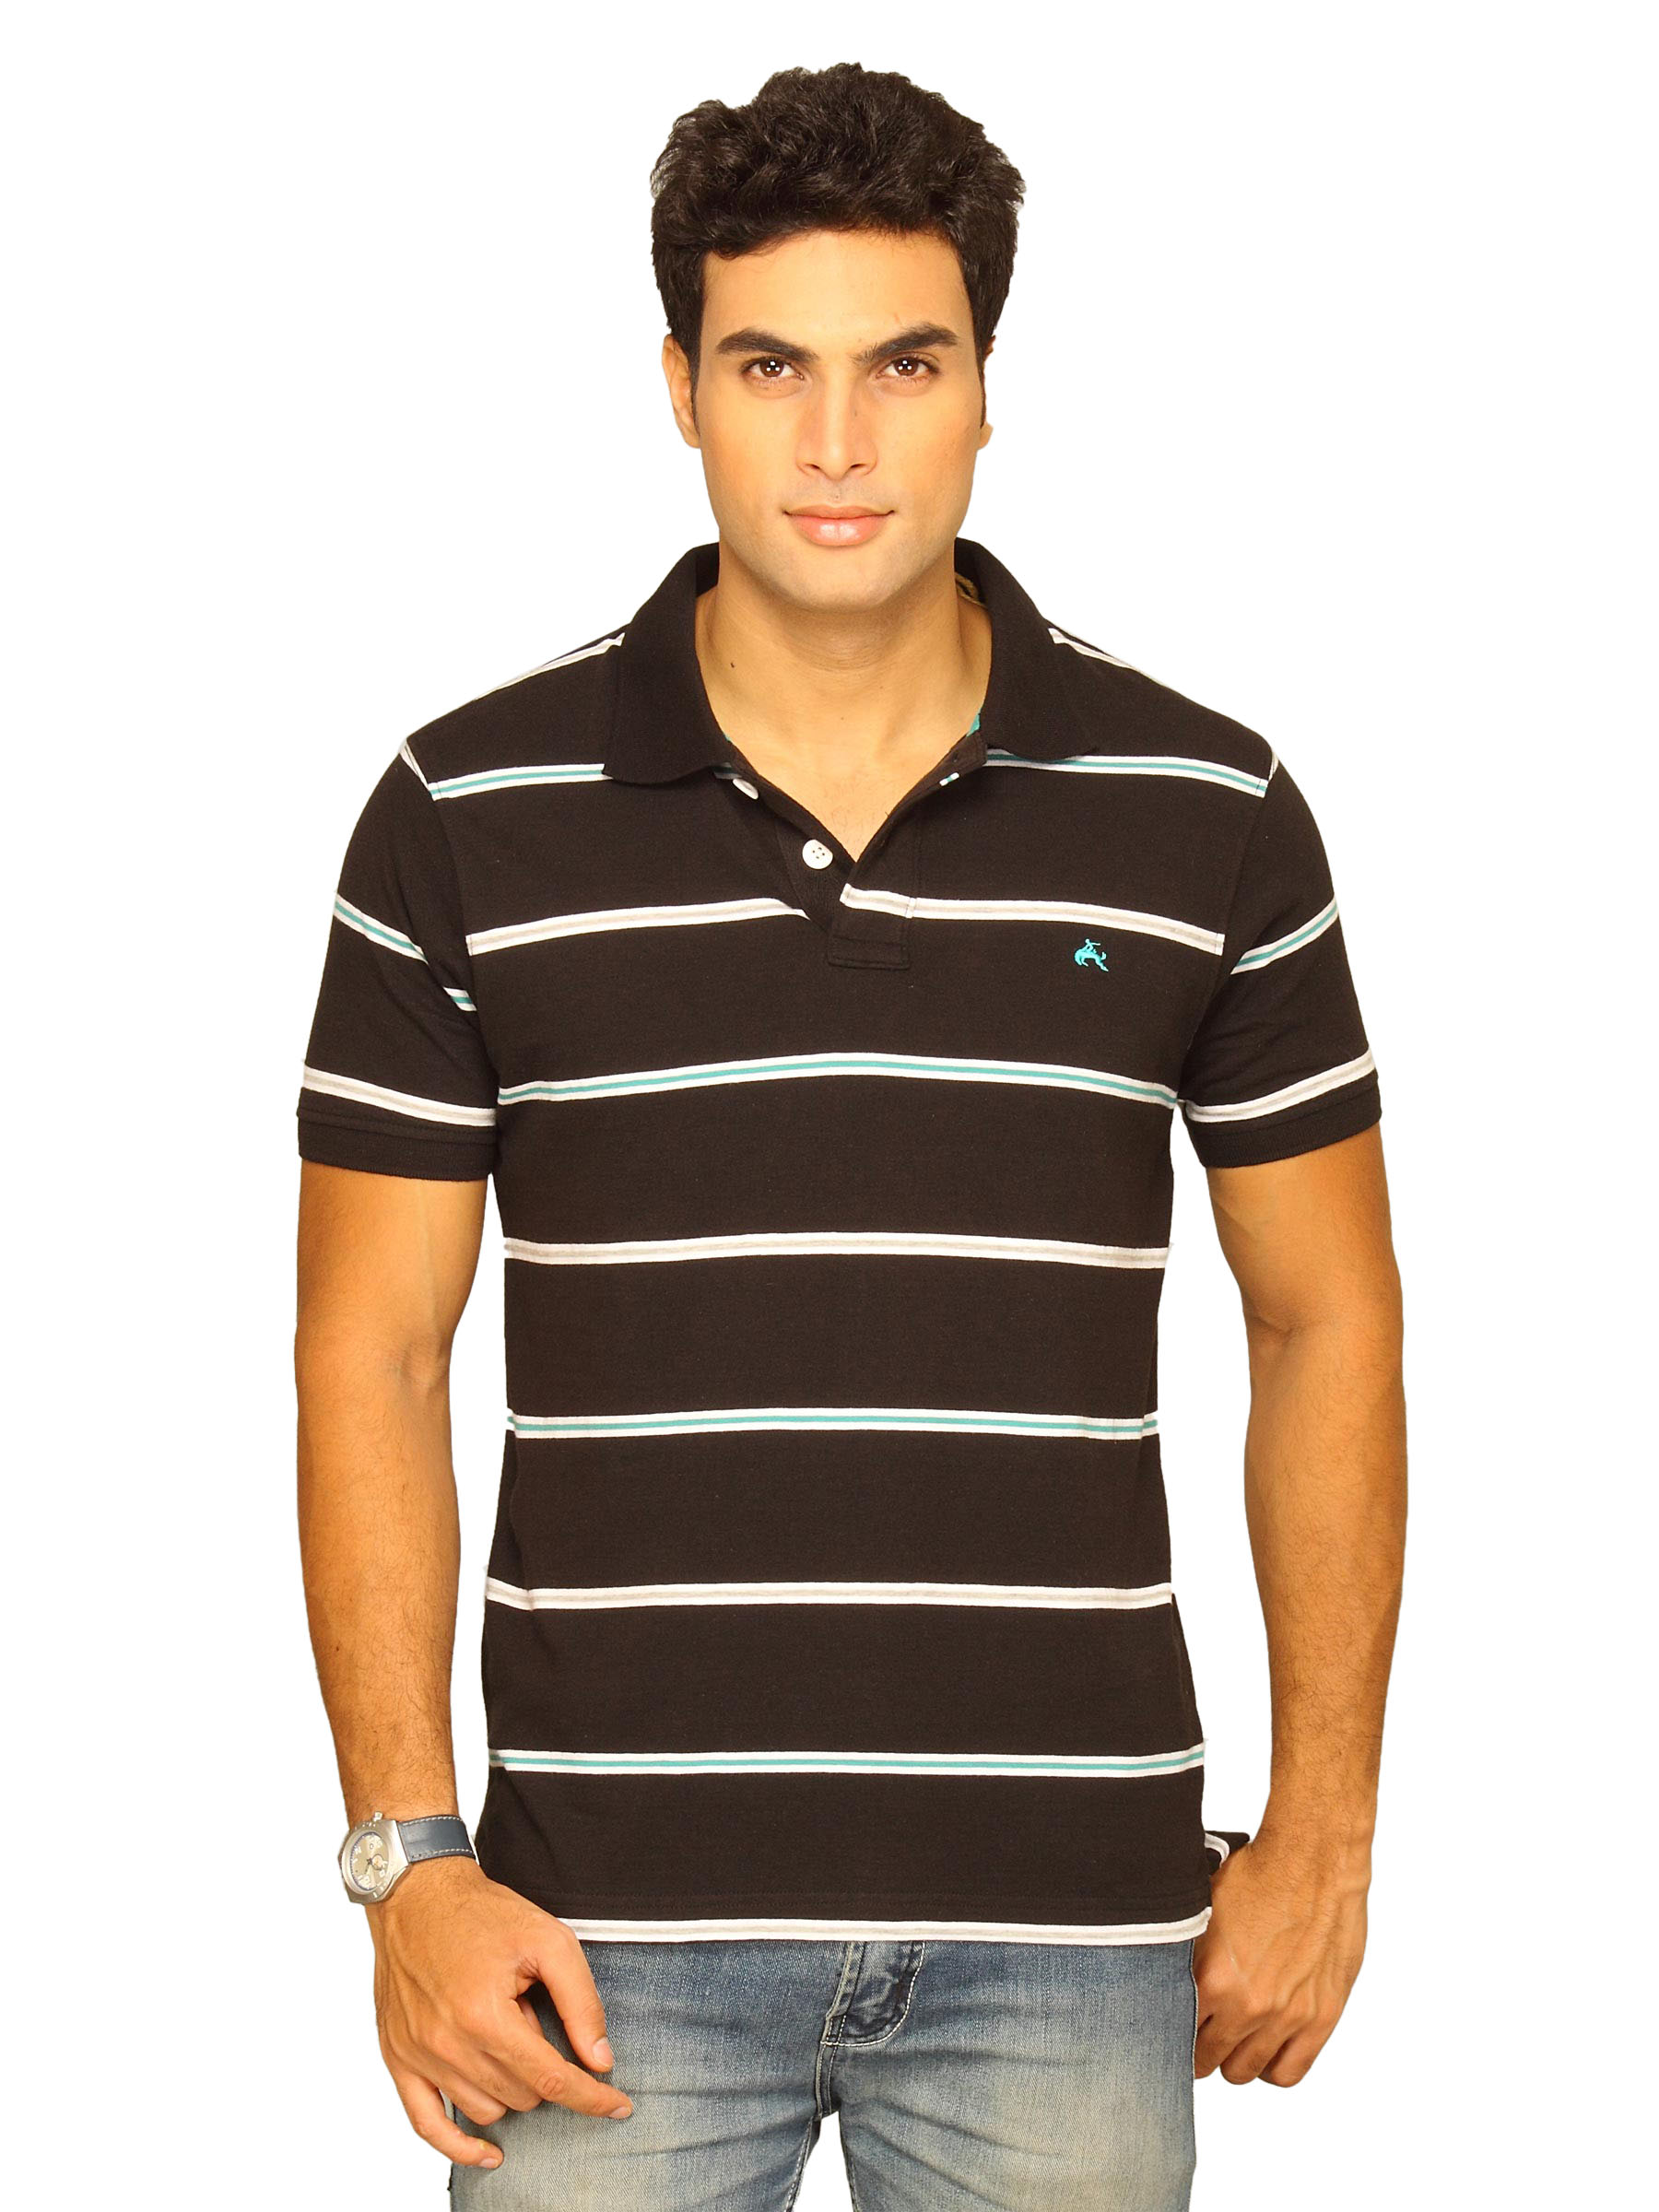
Wrangler Men's Bullrider Striper Polo Black T-shirt
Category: Apparel / Topwear / Tshirts
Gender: Men
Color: Black
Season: Summer 2011
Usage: Casual